Question: Please indicate a possible affordance area of drink_with_cup that can be used for drinking
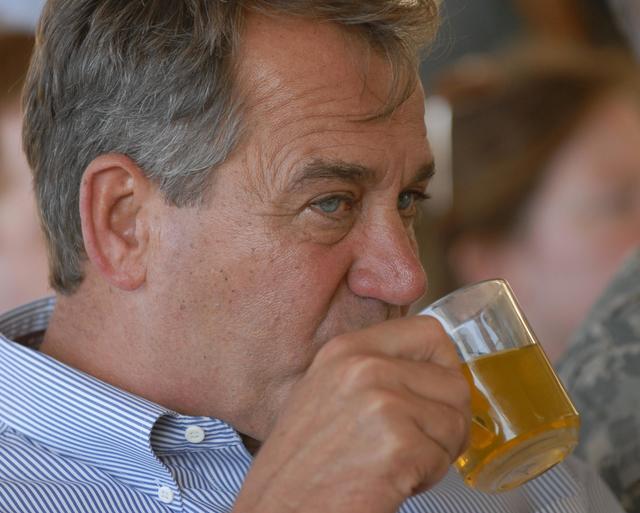
Answer: [383.5, 277.5, 577.5, 489.5]